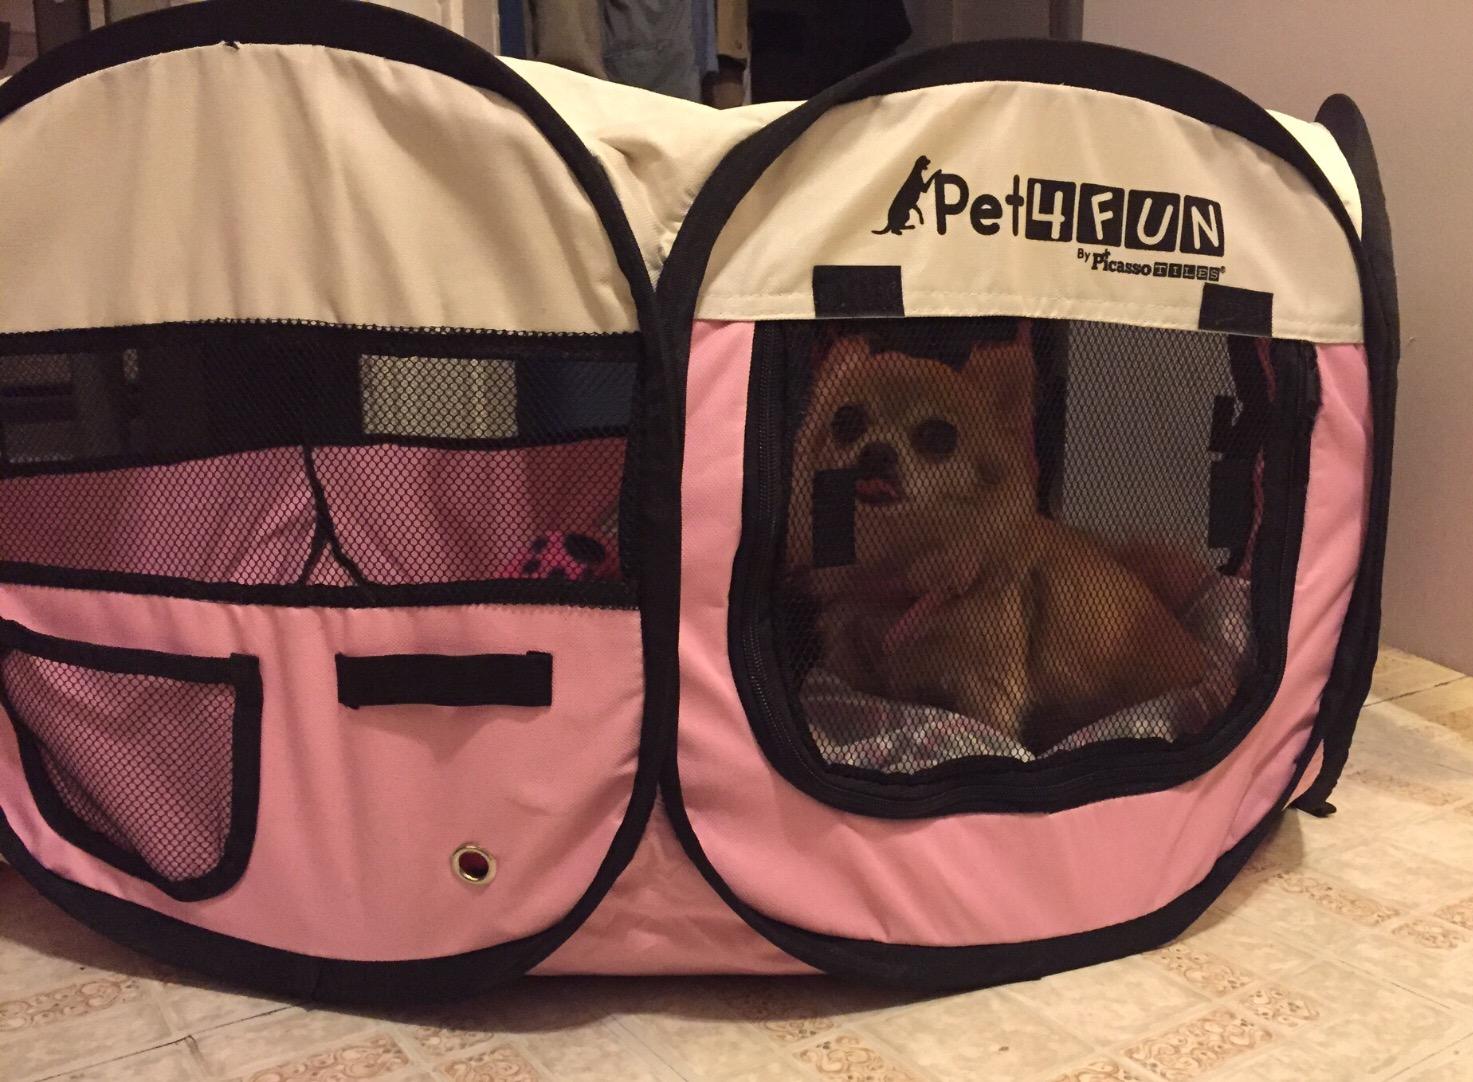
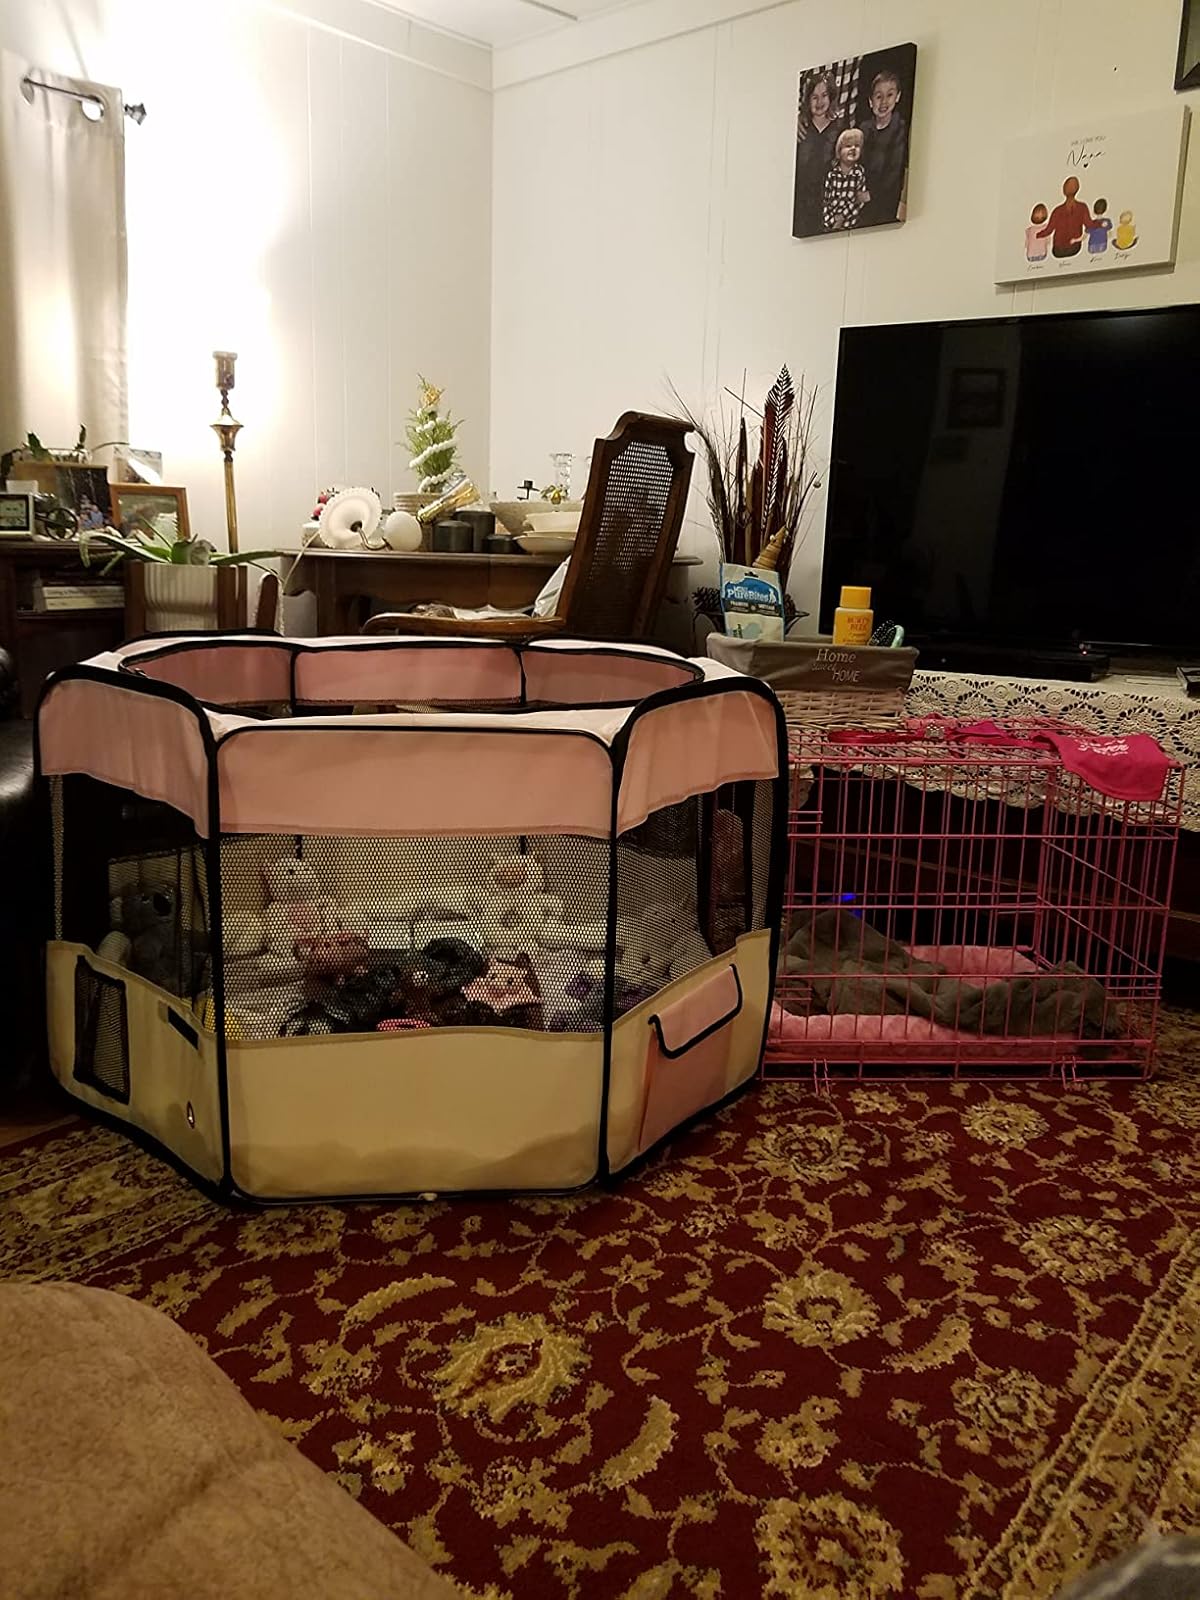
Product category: items_kennel
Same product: no